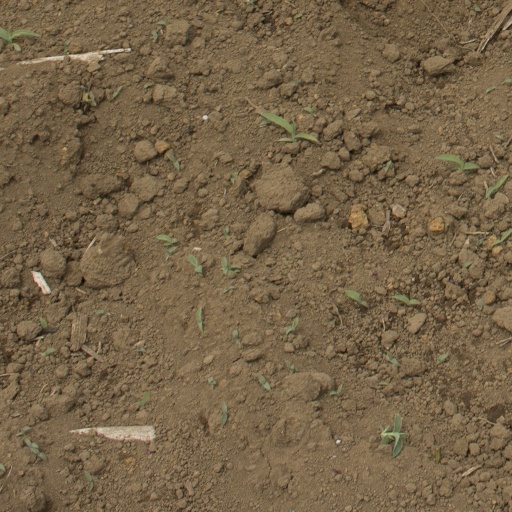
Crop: Jerusalem artichoke